1697 Polish–Lithuanian royal election

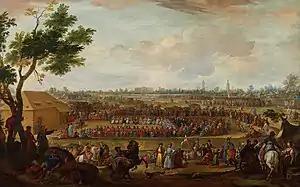
Election Diet in 1697.

On July 27, 1697, Augustus, backed by Russia, Austria and Brandenburg-Prussia, crossed Polish border near Czeladź in Lesser Poland. He marched towards Kraków, but was not allowed to enter the ancient capital, as the Starosta of Kraków, Franciszek Wielopolski, himself a supporter of Conti, did not let him into the city. The stalemate was quickly solved after Wielopolski had accepted a bribe, but soon another problem appeared. According to the Polish law, the coronation in Wawel Cathedral was to be carried out only with royal insignia, kept in Wawel Treasury. There were eight locks in the door to the Treasury, with eight keys. The keys were kept by eight Senators, out of which six supported Conti. Augustus II and his entourage decided to make a hole in the Treasury wall, leaving the door intact.